Cromer

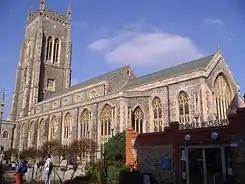
Church of St. Peter and St. Paul, Cromer (2007)

For one week in August the town celebrates its Carnival Week. Attractions include the crowning of a 'royal family' including carnival queen, a street parade and a fancy dress competition. The event's 50th anniversary was held in 2019.